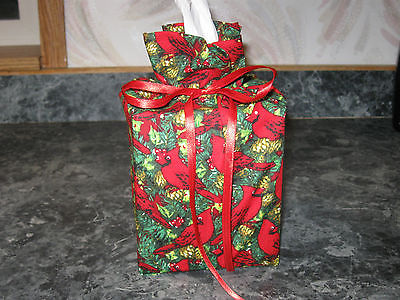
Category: toaster